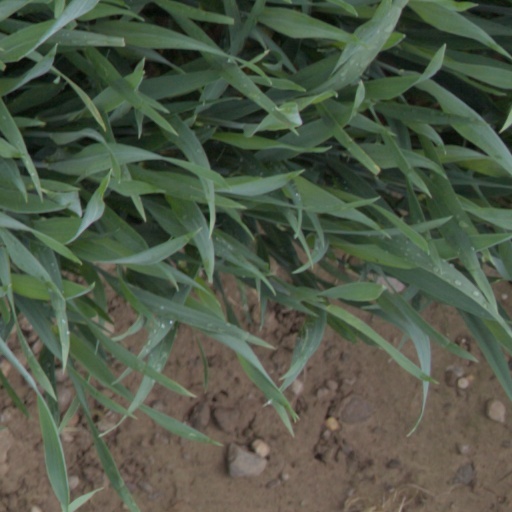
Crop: wheat